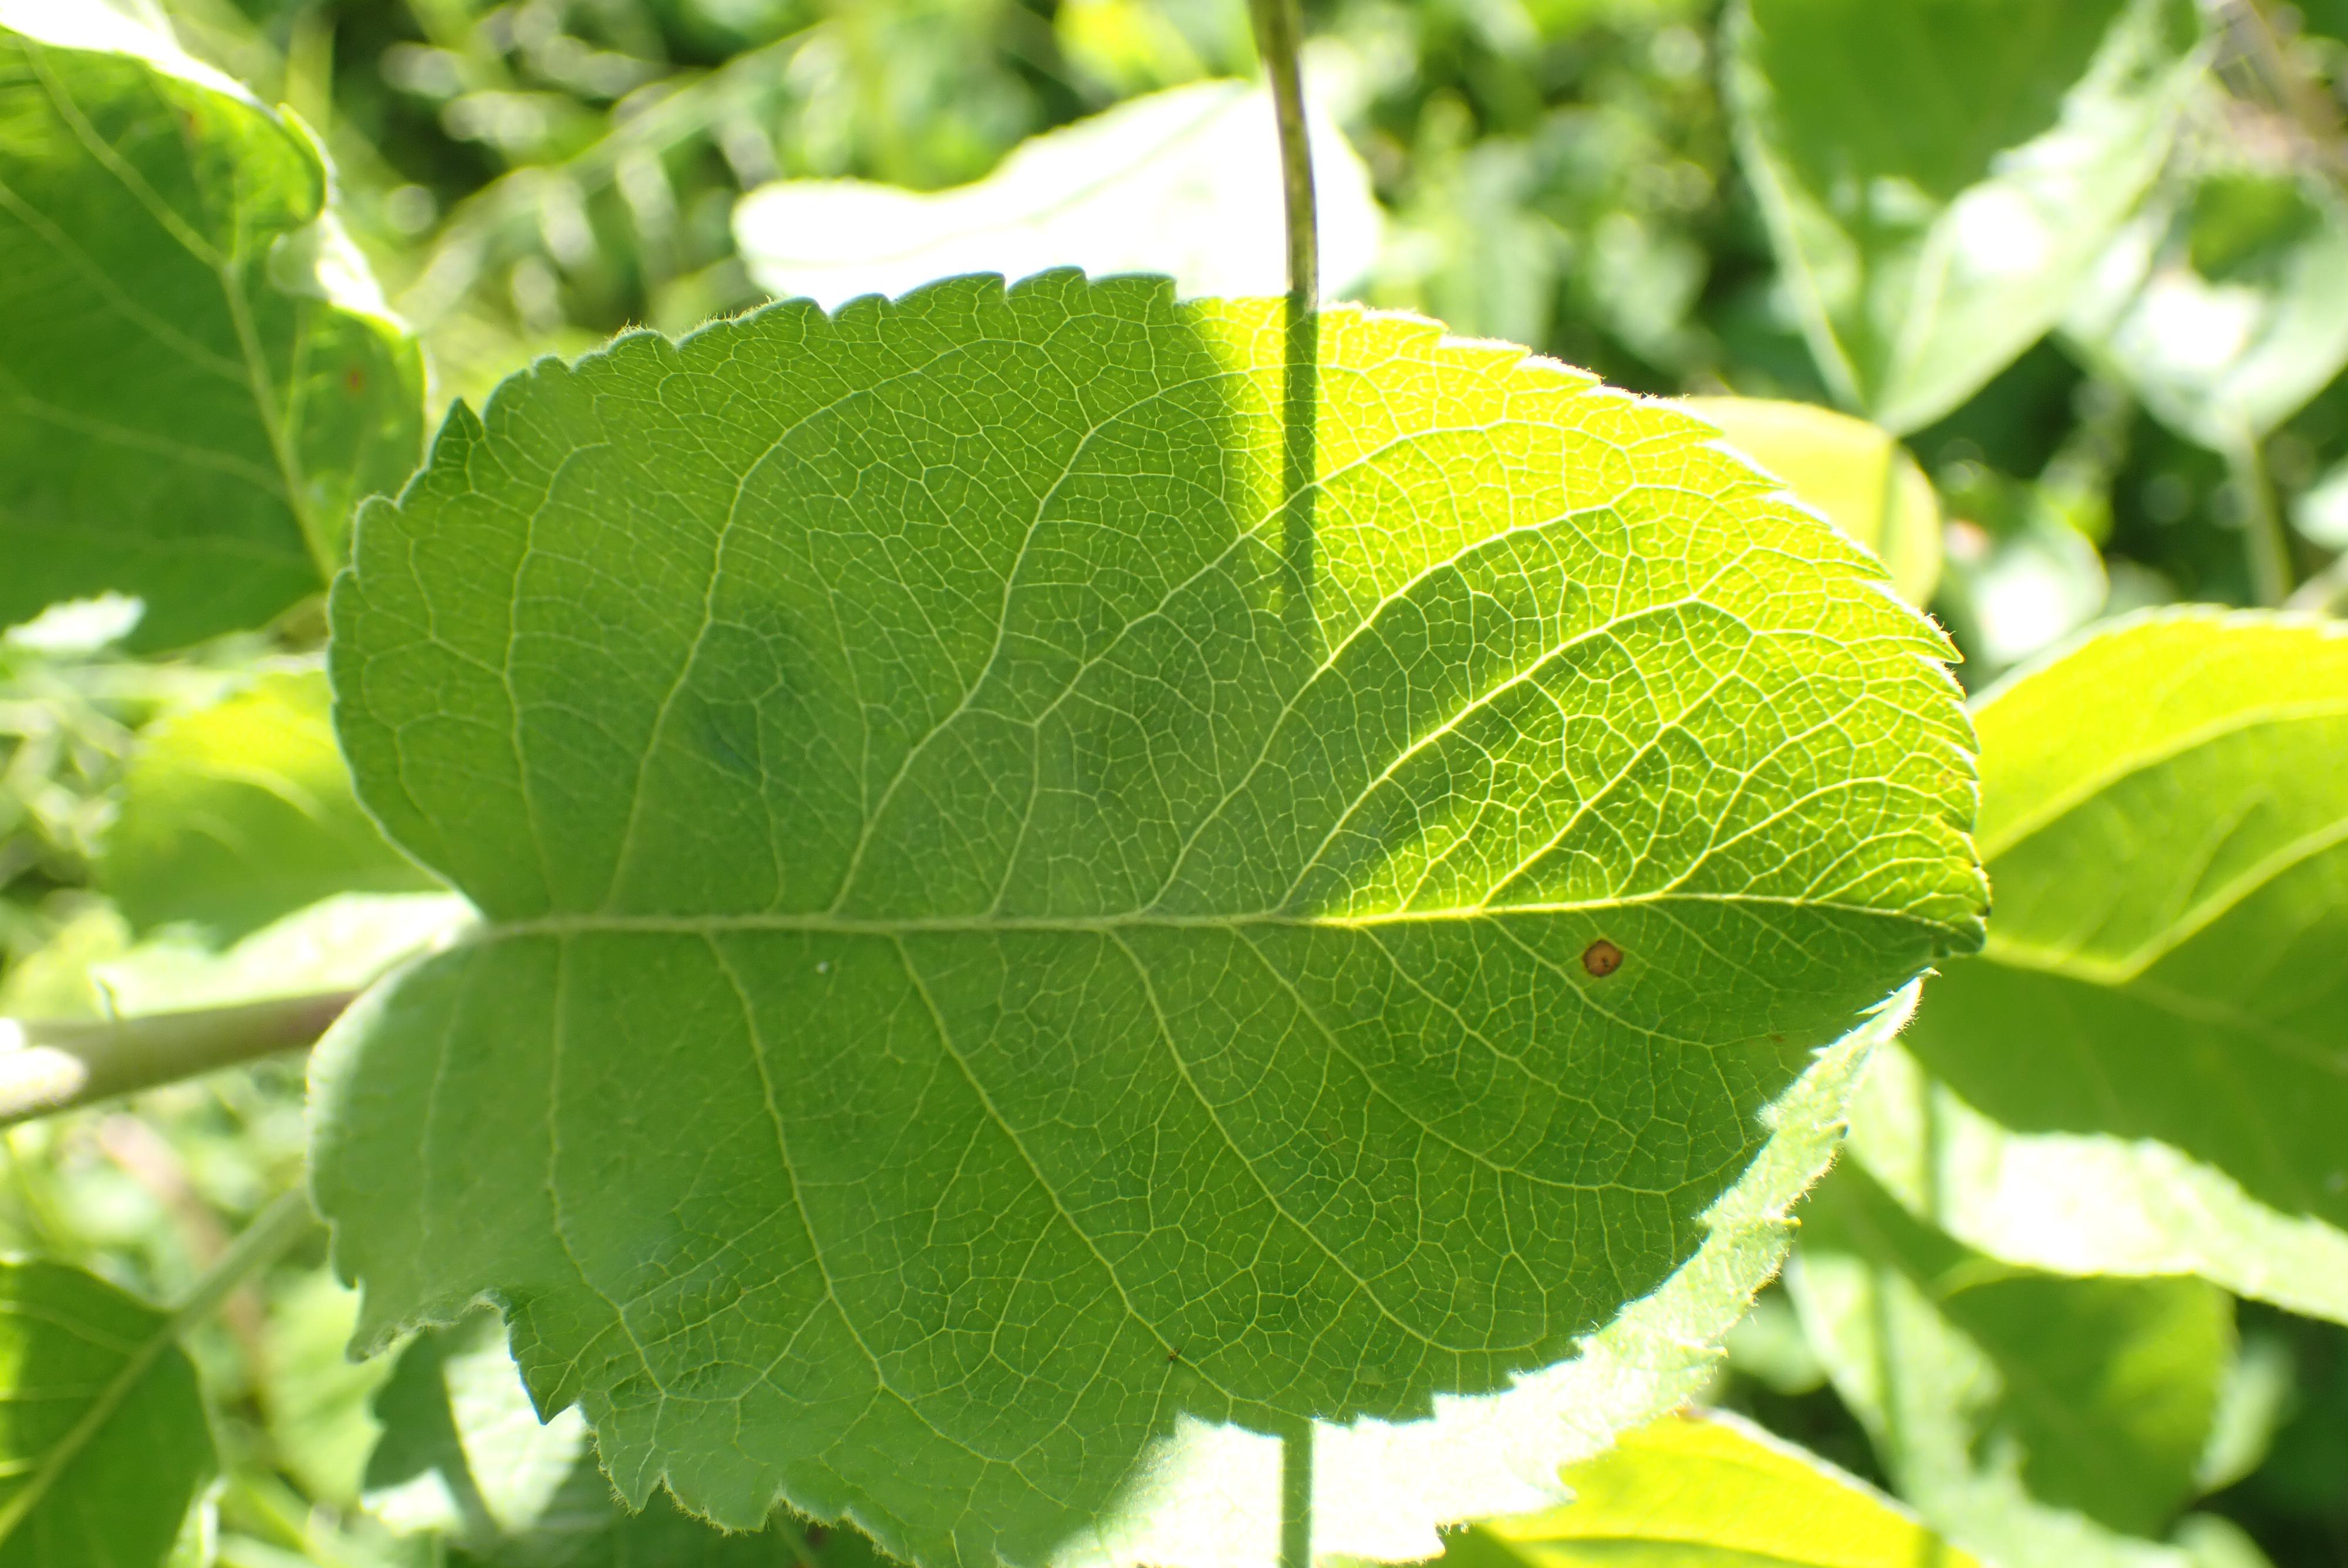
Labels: frog_eye_leaf_spot